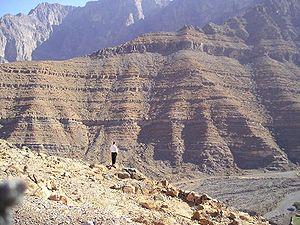
Les Émirats arabes unis sont un État fédéral, créé en 1971, situé au Moyen-Orient entre le golfe Persique et le golfe d'Oman. Il est composé de sept émirats : Abou Dabi, Ajman, Charjah, Dubaï, Fujaïrah, Ras el Khaïmah et Oumm al Qaïwaïn. Sa capitale fédérale est la ville d'Abou Dabi.